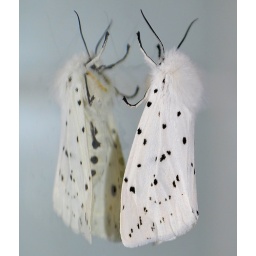
White ermine moth caught admiring himself in my bathroom mirror